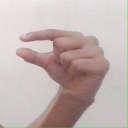
अक्षर: ग